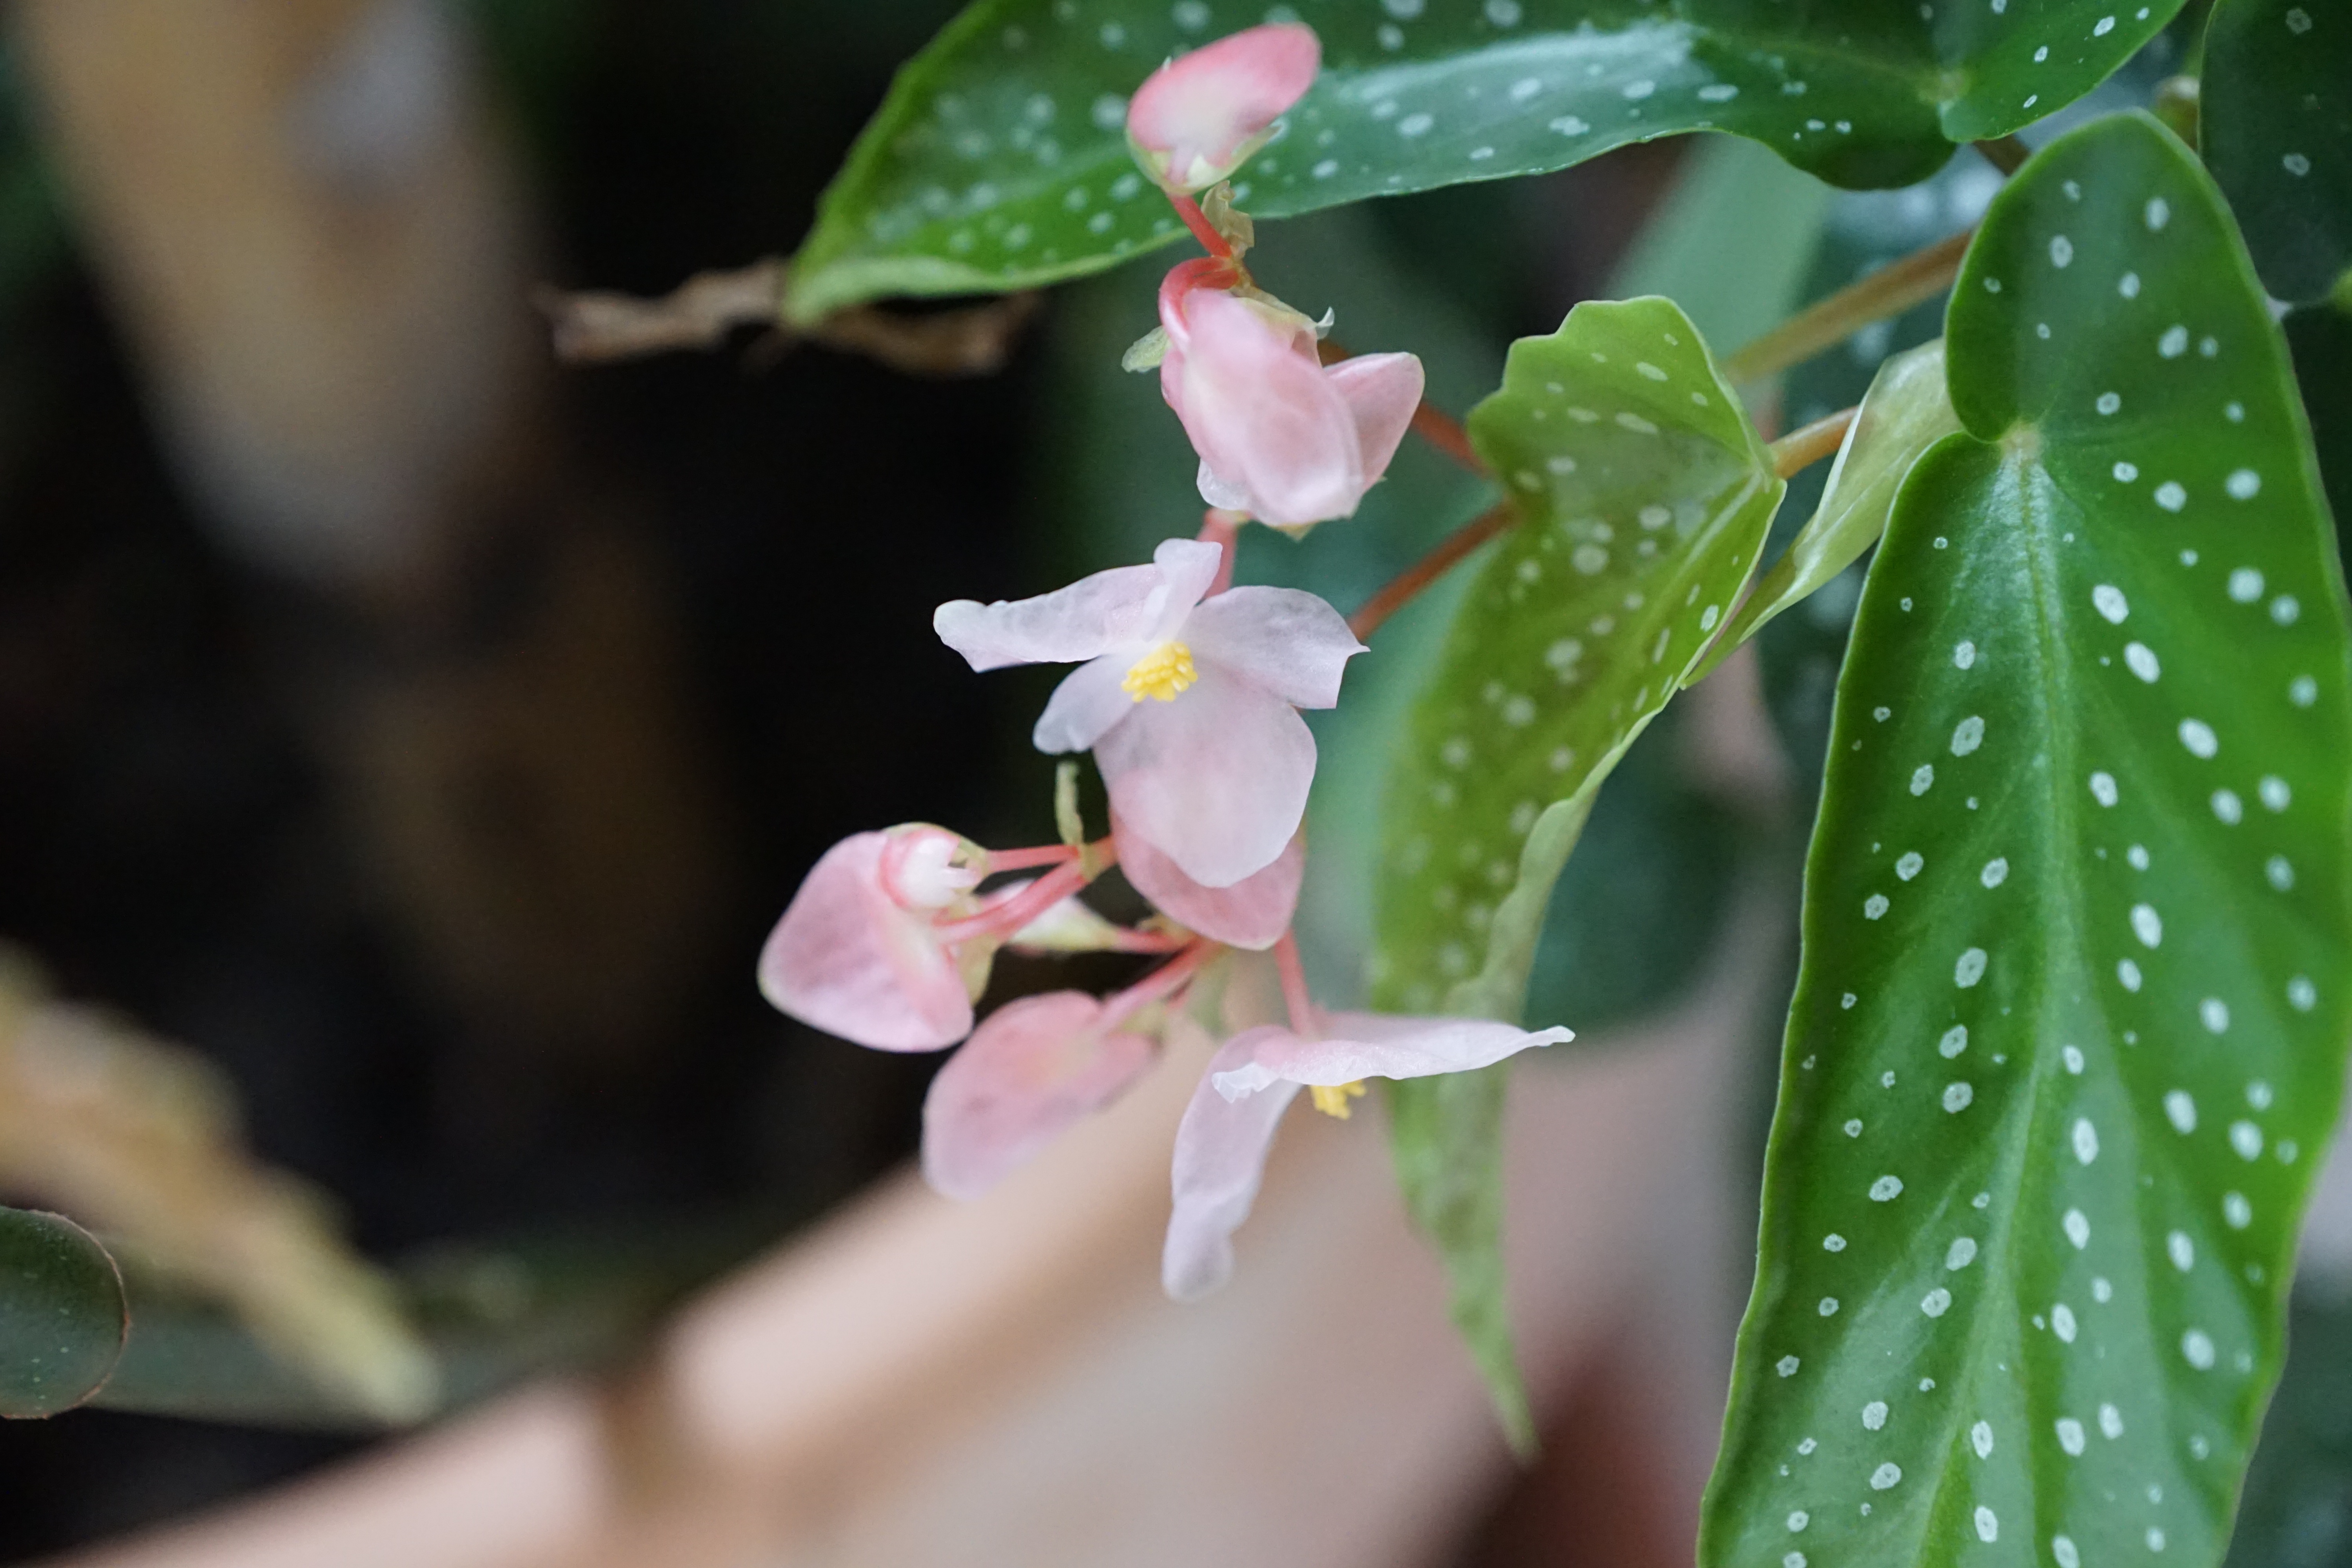
blossom, plant, leaf, flower, petal, green, macro, botany, flora, close up, macro photography, flowering plant, plant stem, land plant